Coelophysis

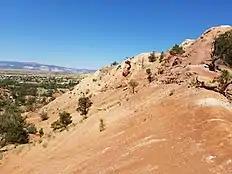
The famed "Coelophysis" quarry of Ghost Ranch, as it appeared in 2019

Excavations of the Ghost Ranch "Coelophysis" quarry were continued throughout 1947 and 1948 by the crew of the AMNH, which also included Carl Sorensen after arrival from New York City, assisted by the landowners Arthur and Phoebe Pack and farm hand Herman Hall. Seven large blocks were excavated, each containing numerous skeletons, numbered I to VI for identification of location when transported back to the AMNH. Around 105 smaller blocks were also collected, created by the channels excavated to separate the larger blocks. A further 6 blocks, VII to XIII, were excavated as the quarry expanded to several meters in diameter, with the blocks being distributed amongst the AMNH, Museum of Northern Arizona, New Mexico Museum of Natural History, and Yale Peabody Museum. All of the excavations at Ghost Ranch took place within the upper sandstone level of the Chinle Formation, believed to be Norian in age at the time and making the expanse of "Coelophysis" one of the longest deposits within the Chinle despite being one of the earliest known dinosaurs. Colbert believed that the original material of "Coelophysis" may have been collected from the surface in a similar method to Whitaker's discovery, as part of the same fossil layer that was excavated by the AMNH.